Ultimate X match

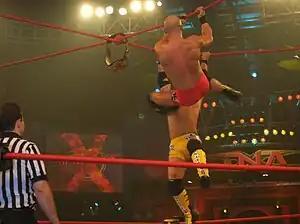
A.J. Styles and Christopher Daniels reaching for the X Division Championship during an Ultimate X match in 2006

The Ultimate X match is a type of professional wrestling match created by Total Nonstop Action Wrestling (TNA), mainly used in their X Division. It is considered the signature match of the X Division.